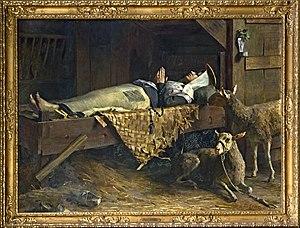
L'église Sainte-Marie-Madeleine de Pibrac est une église catholique, située à Pibrac dans le département de la Haute-Garonne et la région Occitanie. Une châsse où sont conservées les reliques de Sainte-Germaine est présente dans l'enceinte de l'église.
Pibrac est une commune française située dans le département de la Haute-Garonne, en région Occitanie.
Germaine Cousin dite sainte Germaine de Pibrac, est une vierge et sainte catholique, fêtée le 15 juin.